Raúl Eduardo Vela Chiriboga

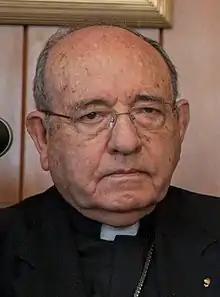
Raúl Eduardo Vela Chiriboga in 2014

Raúl Eduardo Vela Chiriboga (1 January 1934 – 15 November 2020) was an Ecuadorian prelate of the Catholic Church who was the Archbishop of Quito from 2003 to 2010. He became a bishop coadjutor in 1972 and served as an auxiliary in Guayaquil, Bishop of Azogues, and Military Ordinary of Ecuador before his appointment in Quito. Pope Benedict XVI raised him to the rank of cardinal in 2010.